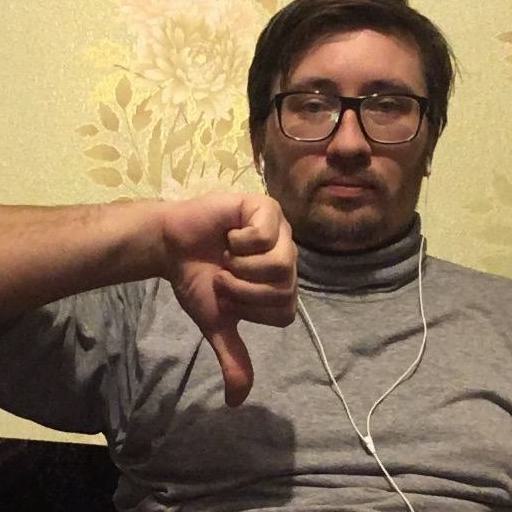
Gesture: dislike